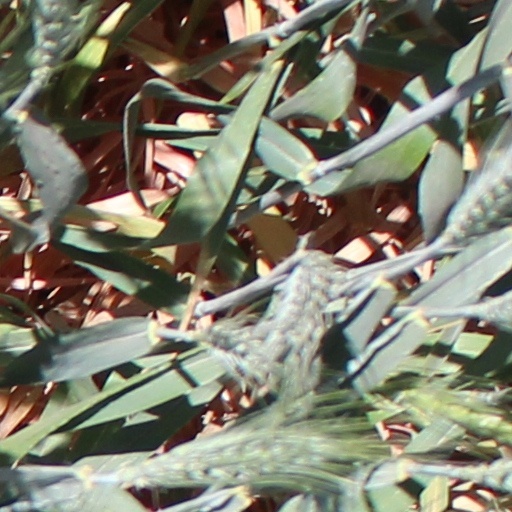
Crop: wheat